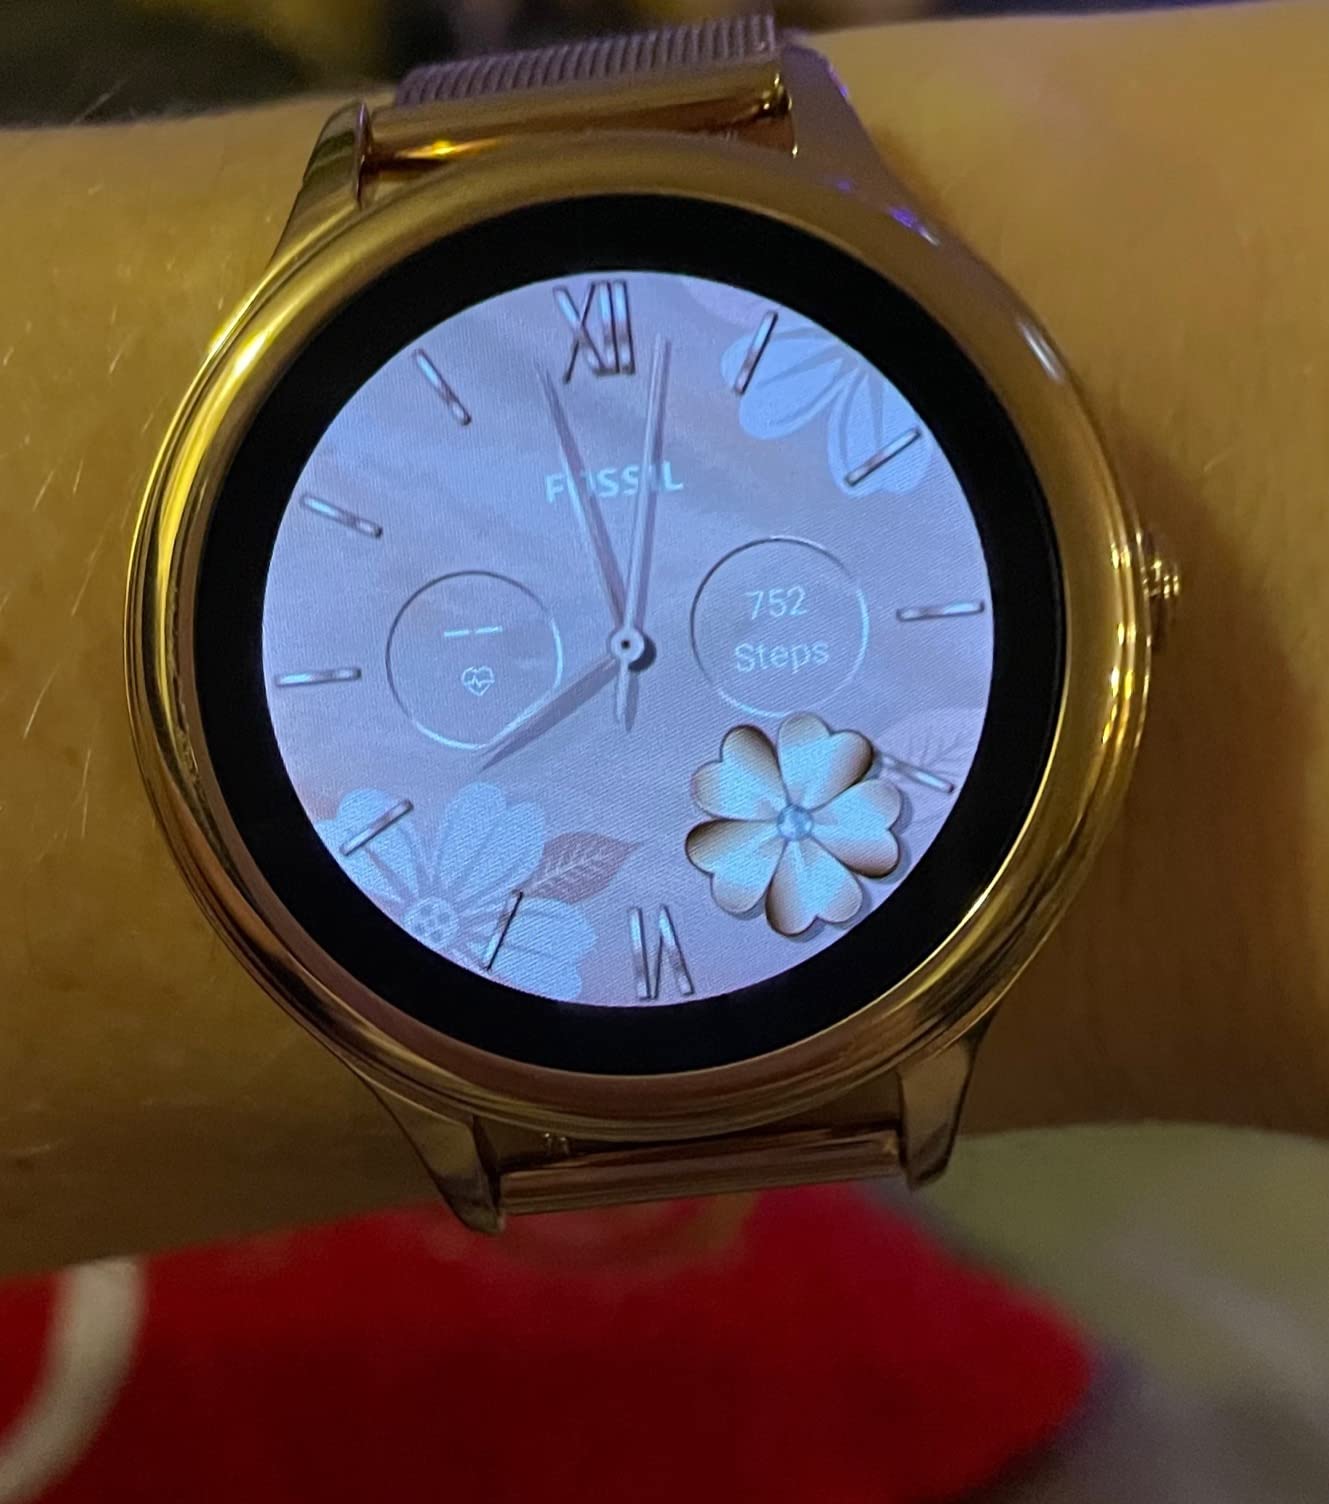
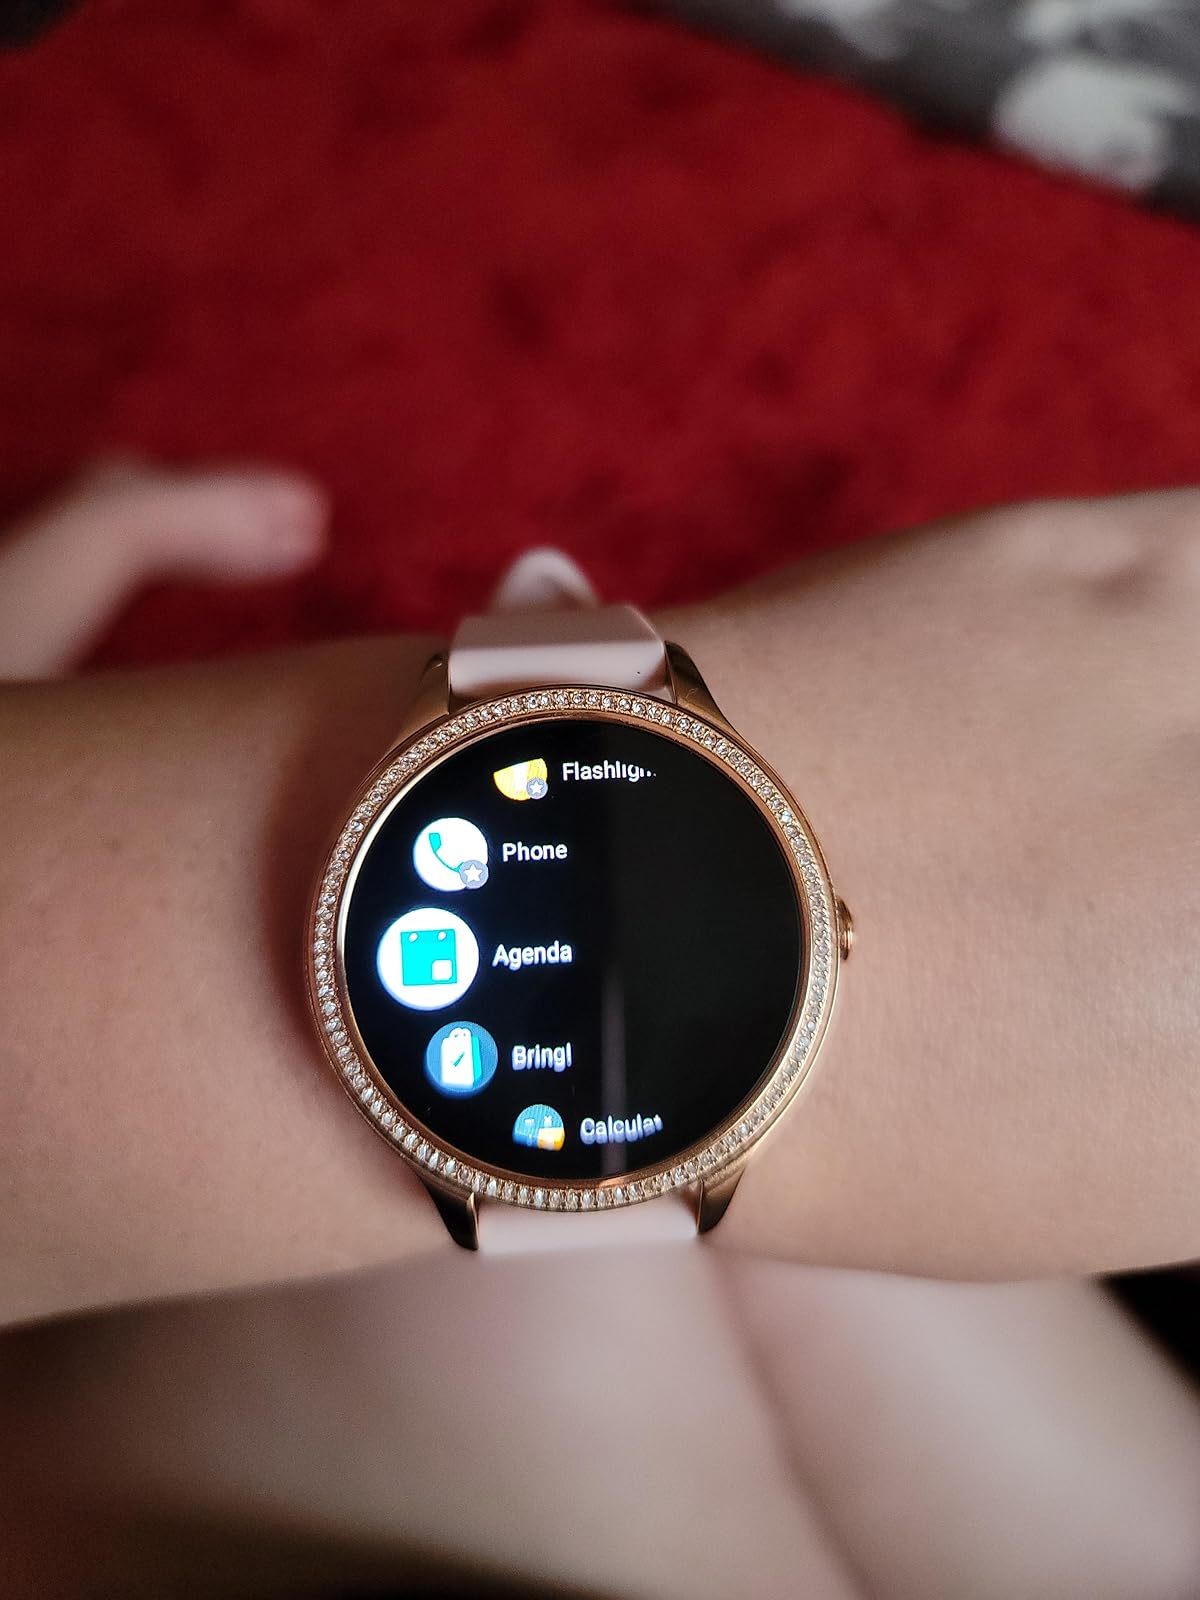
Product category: smartwatch
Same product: no